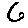
Label: 6